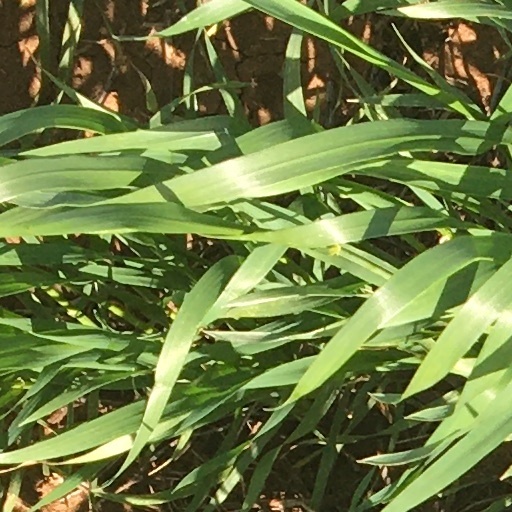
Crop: wheat